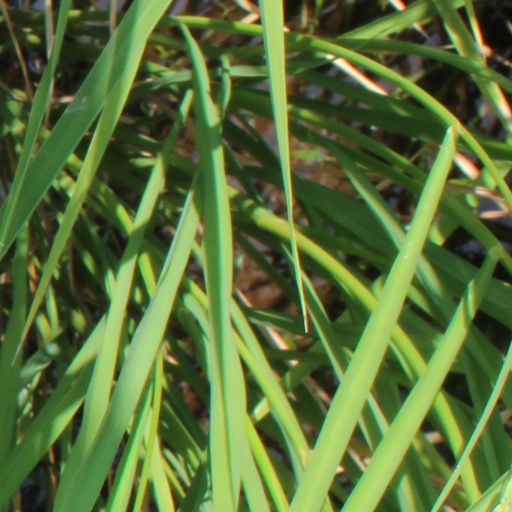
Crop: rice